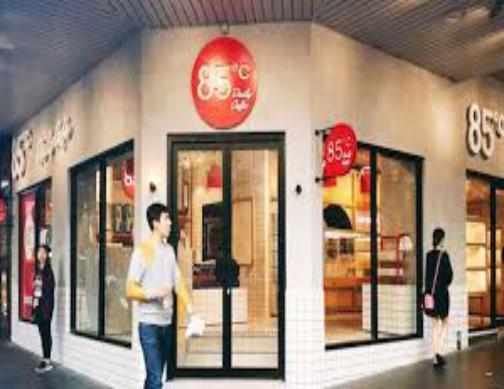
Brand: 85C Bakery Cafe
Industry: Food